Vice President of the Philippines

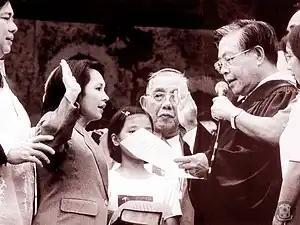
Vice President Gloria Macapagal-Arroyo taking her oath as the 14th president of the Philippines following the events of EDSA 2, which ousted President Joseph Estrada

The vice president is first in the presidential line of succession. The Constitution provides several circumstances where the vice president (or the vice president-elect) shall assume the presidency or serve as acting president.